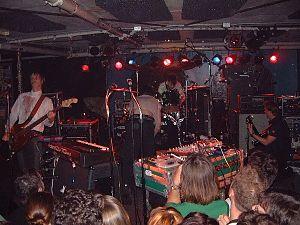
Duane Denison est un guitariste de rock américain, surtout connu pour sa participation au groupe The Jesus Lizard.